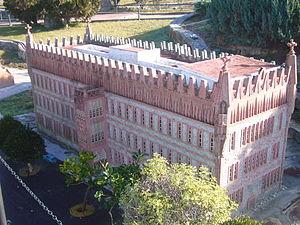
Catalunya en Miniatura est un parc de miniatures ouvert en 1983 à Torrelles de Llobregat, à 17 km de Barcelone. D'une superficie de 60 000 mètres carrés dont 35 000 mètres carrés dédiés aux maquettes, il s'agit d'un des plus grands parcs miniatures. Il présente des modèles réduits de 147 ouvrages de l'architecture calatane et majorcaine, dont les œuvres d'Antoni Gaudí.
Le Collège Sainte Thérèse est une œuvre de l'architecte moderniste catalan Antoni Gaudí. Situé dans l'ancienne commune de Sant Gervasi – le quartier barcelonais de Tres Torres – il fut conçu par saint Éric d'Ossó pour créer un collège religieux pour la compagnie Sainte-Thérèse de Jésus qu'il avait lui-même fondée.